History of Montreal

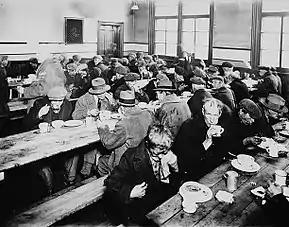
A Montreal soup kitchen in 1931. Like the rest of Canada, unemployment in Montreal was high during the Great Depression.

In 1757 the number of soldiers and natives stationed in Montreal had gotten so great that Pierre de Rigaud de Vaudreuil the Governor of New France realized they needed to take action on a campaign or the army and the town would begin to suffer from starvation. This led to the great campaign of 1757 and with his large force of native allies and the bronzed soldiery of France General Louis-Joseph de Montcalm moved the large force out of Montreal and left a garrison in its place, relieving the pressure on the city to supply the military slightly. Montcalm was very successful in his military efforts keeping spirits in Montreal high and the people hopeful. After his victory at Carillon, Montcalm returned to Montreal; having just defeated 16,000 British forces Montcalm seemed to be in a good position. This would prove false, because of Montcalm's lack of troops in comparison to the British. Learning of an invasion coming over the Saint Laurence, Montcalm took his forces to reinforce Quebec City. Montcalm would die there and Quebec City would be lost, which caused a major shock in Montreal as it now seemed they were doomed and though the city was also briefly established as the capital, but with three British armies headed for it, the town would not last long. In September 1760, the French forces finally capitulated to the British and the French colonial rule ended in Montreal.